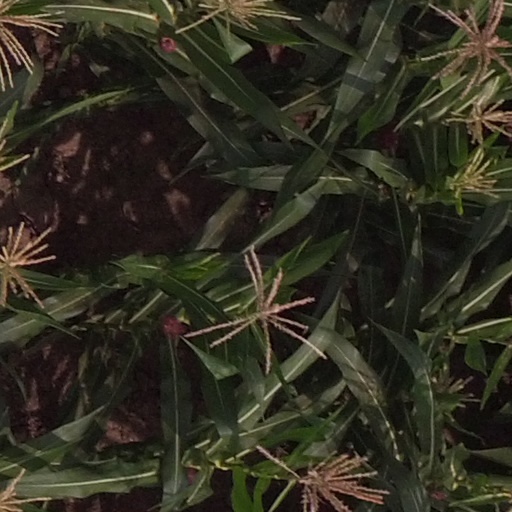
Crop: maize; corn